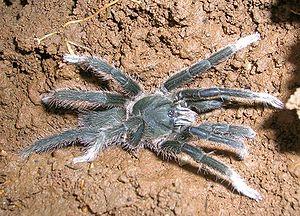
Annandaliella travancorica est une espèce d'araignées mygalomorphes de la famille des Theraphosidae.